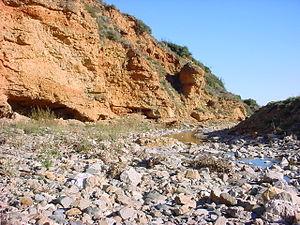
Haut cours du torrent-fleuve Réart, entrant en zone argileuse. France, Pyrénées-Orientales
Le Réart est une rivière du Roussillon dont le cours d'environ trente kilomètres s'inscrit dans le département des Pyrénées-Orientales, en région Occitanie.